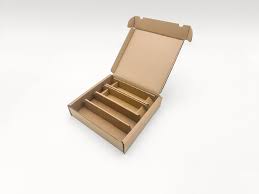
Label: cardboard